Fish allergy

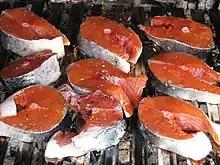
Raw salmon steaks

Fish allergy is an immune hypersensitivity to proteins found in fish. Symptoms can be either rapid or gradual in onset. The latter can take hours to days to appear. The former may include anaphylaxis, a potentially life-threatening condition which requires treatment with epinephrine. Other presentations may include atopic dermatitis or inflammation of the esophagus. Fish is one of the eight common food allergens which are responsible for 90% of allergic reactions to foods: cow's milk, eggs, wheat, shellfish, peanuts, tree nuts, fish, and soy beans.